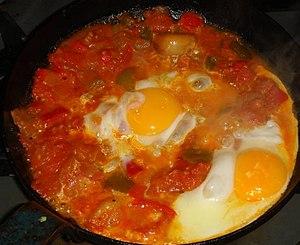
La chakchouka, tchektchouka, tchoukchouka et tchoutchouka ou chakchouka est un plat originaire d'Afrique du Nord, plus précisément du Maghreb.
Laghouat, est une commune et une ville d'Algérie, chef-lieu de la wilaya du même nom.
La cuisine tunisienne, cuisine typiquement méditerranéenne, découle d'une tradition ancestrale de culture gastronomique en Tunisie et reflète les héritages culturels successifs ; elle dépend du climat régional et de la géographie du pays, et par conséquent de ses produits locaux : blé, olives et huile d'olive, viande, fruits et légumes, poissons et fruits de mer, surtout le long des côtes. Cette cuisine se différencie sensiblement de ses voisines maghrébines : le tajine tunisien est ainsi différent de la version marocaine ou algérienne, il en est de même pour certaines préparations de pâtes, de salades, etc.